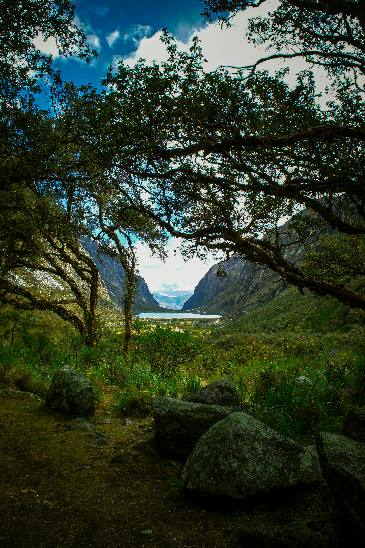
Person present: No